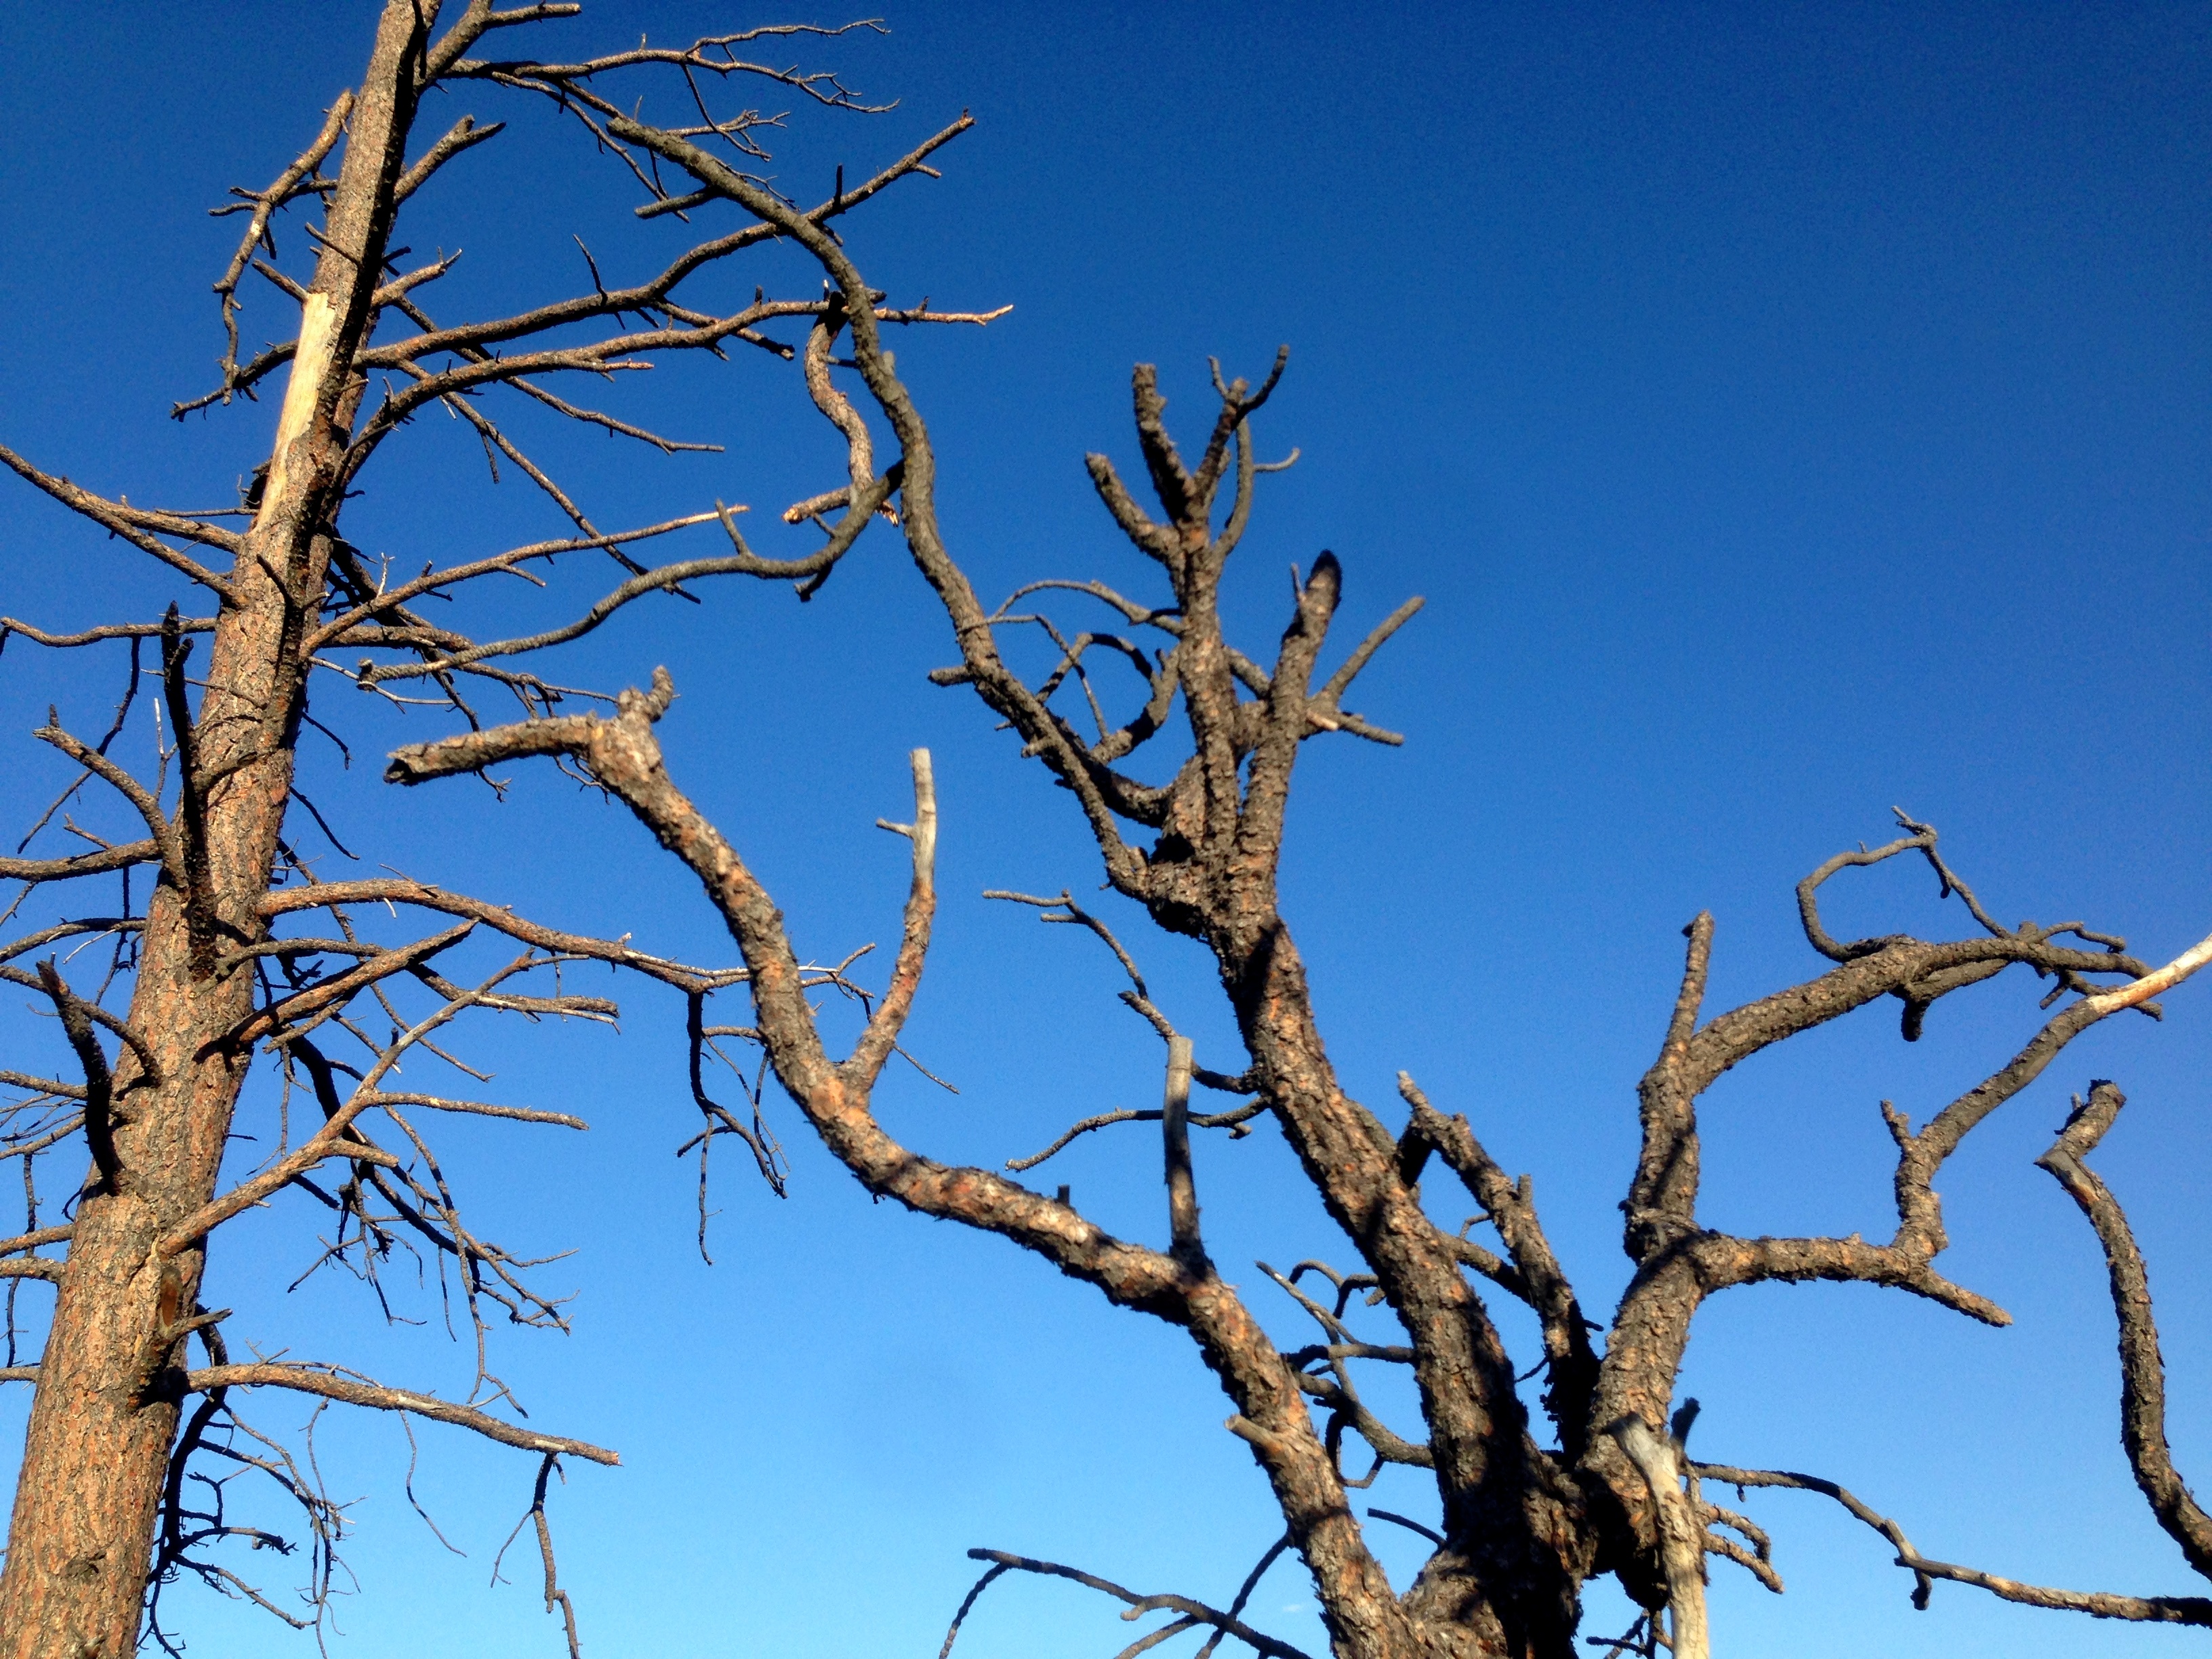
tree, nature, grass, branch, winter, plant, sky, leaf, flower, spring, flora, season, twig, 2015365, woody plant